Girl, Interrupted (film)

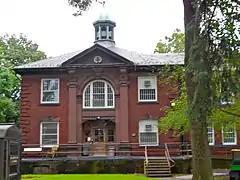
Filming primarily took place at Harrisburg State Hospital in Pennsylvania

Filming took place primarily in Mechanicsburg, Pennsylvania, as well as in Harrisburg State Hospital in Harrisburg, Pennsylvania, in early 1999. Mechanicsburg was chosen for its old-fashioned appearance and its old-style drugstore simply titled "Drugs", all of which gave the film its time-dated appearance. A scene in the trailer shows a van traveling towards downtown Harrisburg over the State Street Bridge, where the Capitol building is clearly visible. Scenes later deleted were also filmed at Reading's Public Museum.